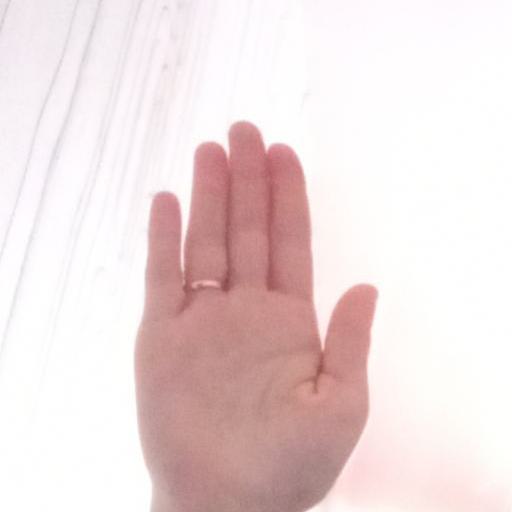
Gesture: stop